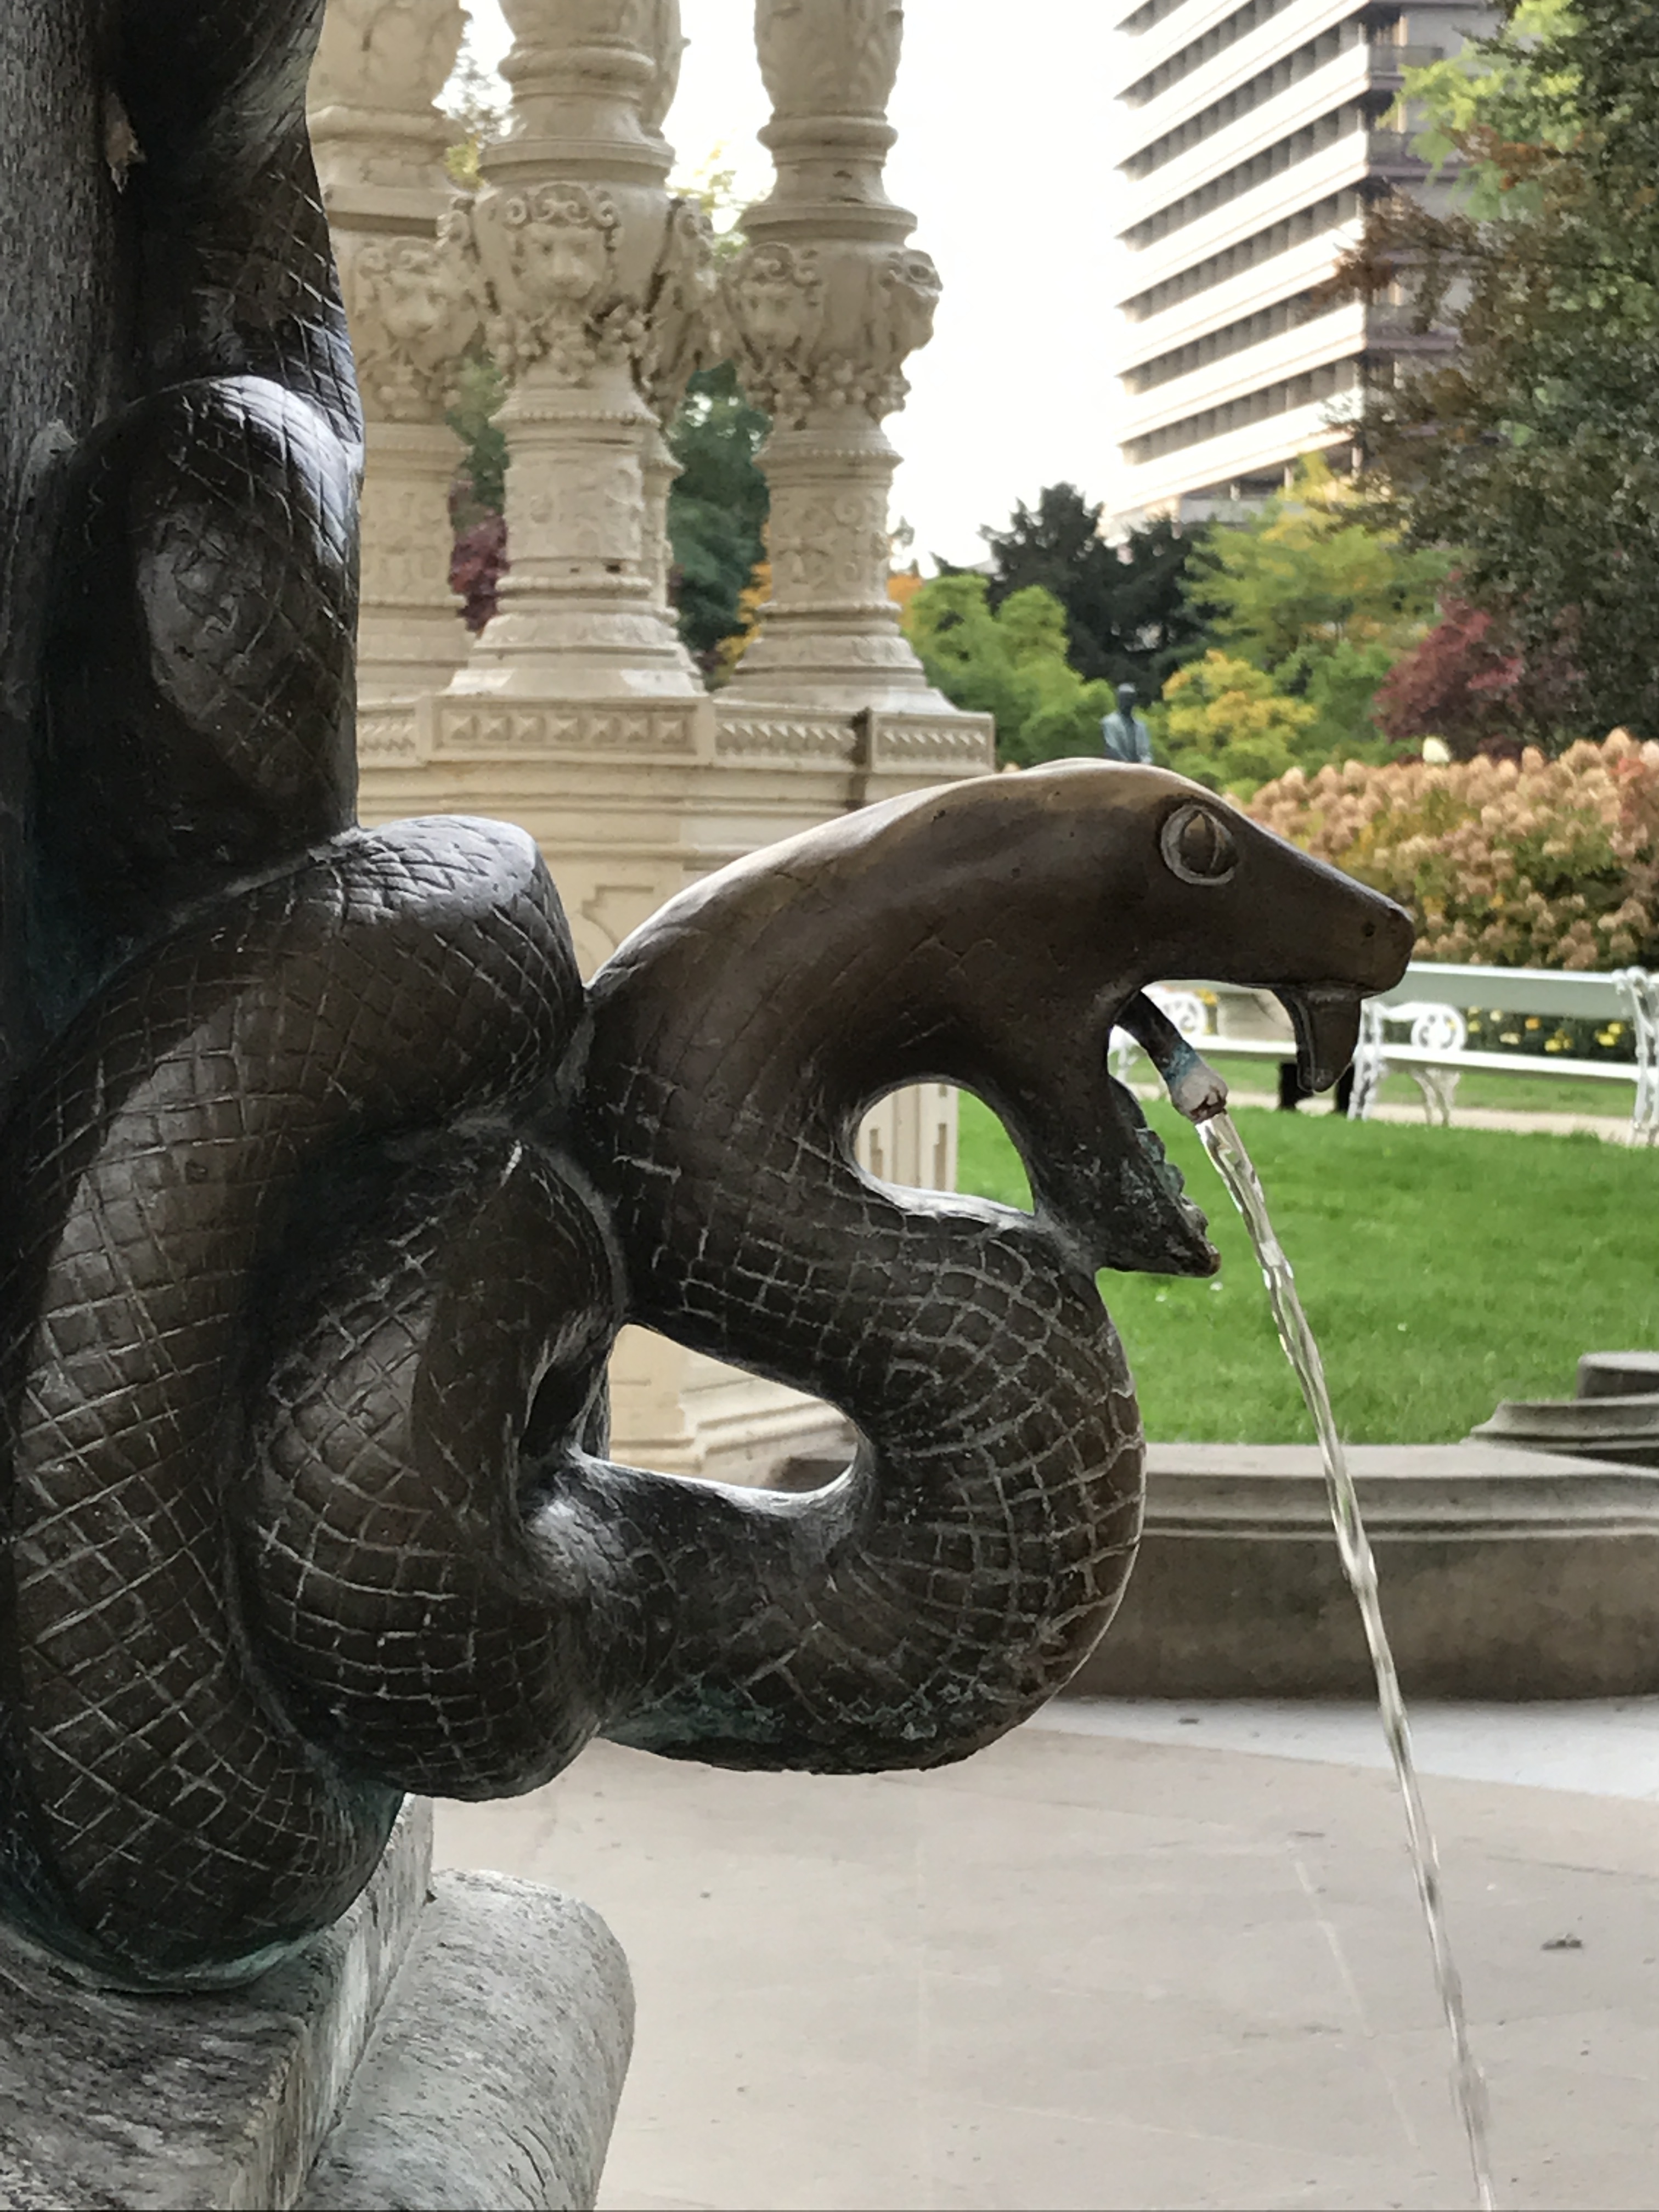
attraction, tourism, square, park, treatment, summer, sculpture, statue, temple, stone carving, carving, monument, tree